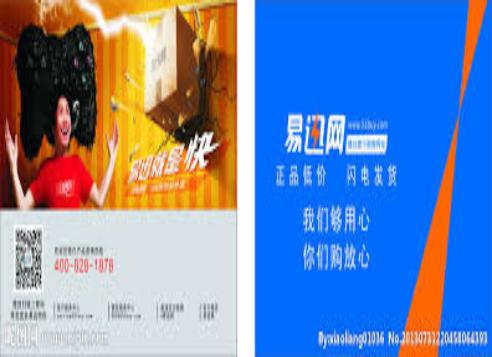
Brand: icsoncom
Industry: Others